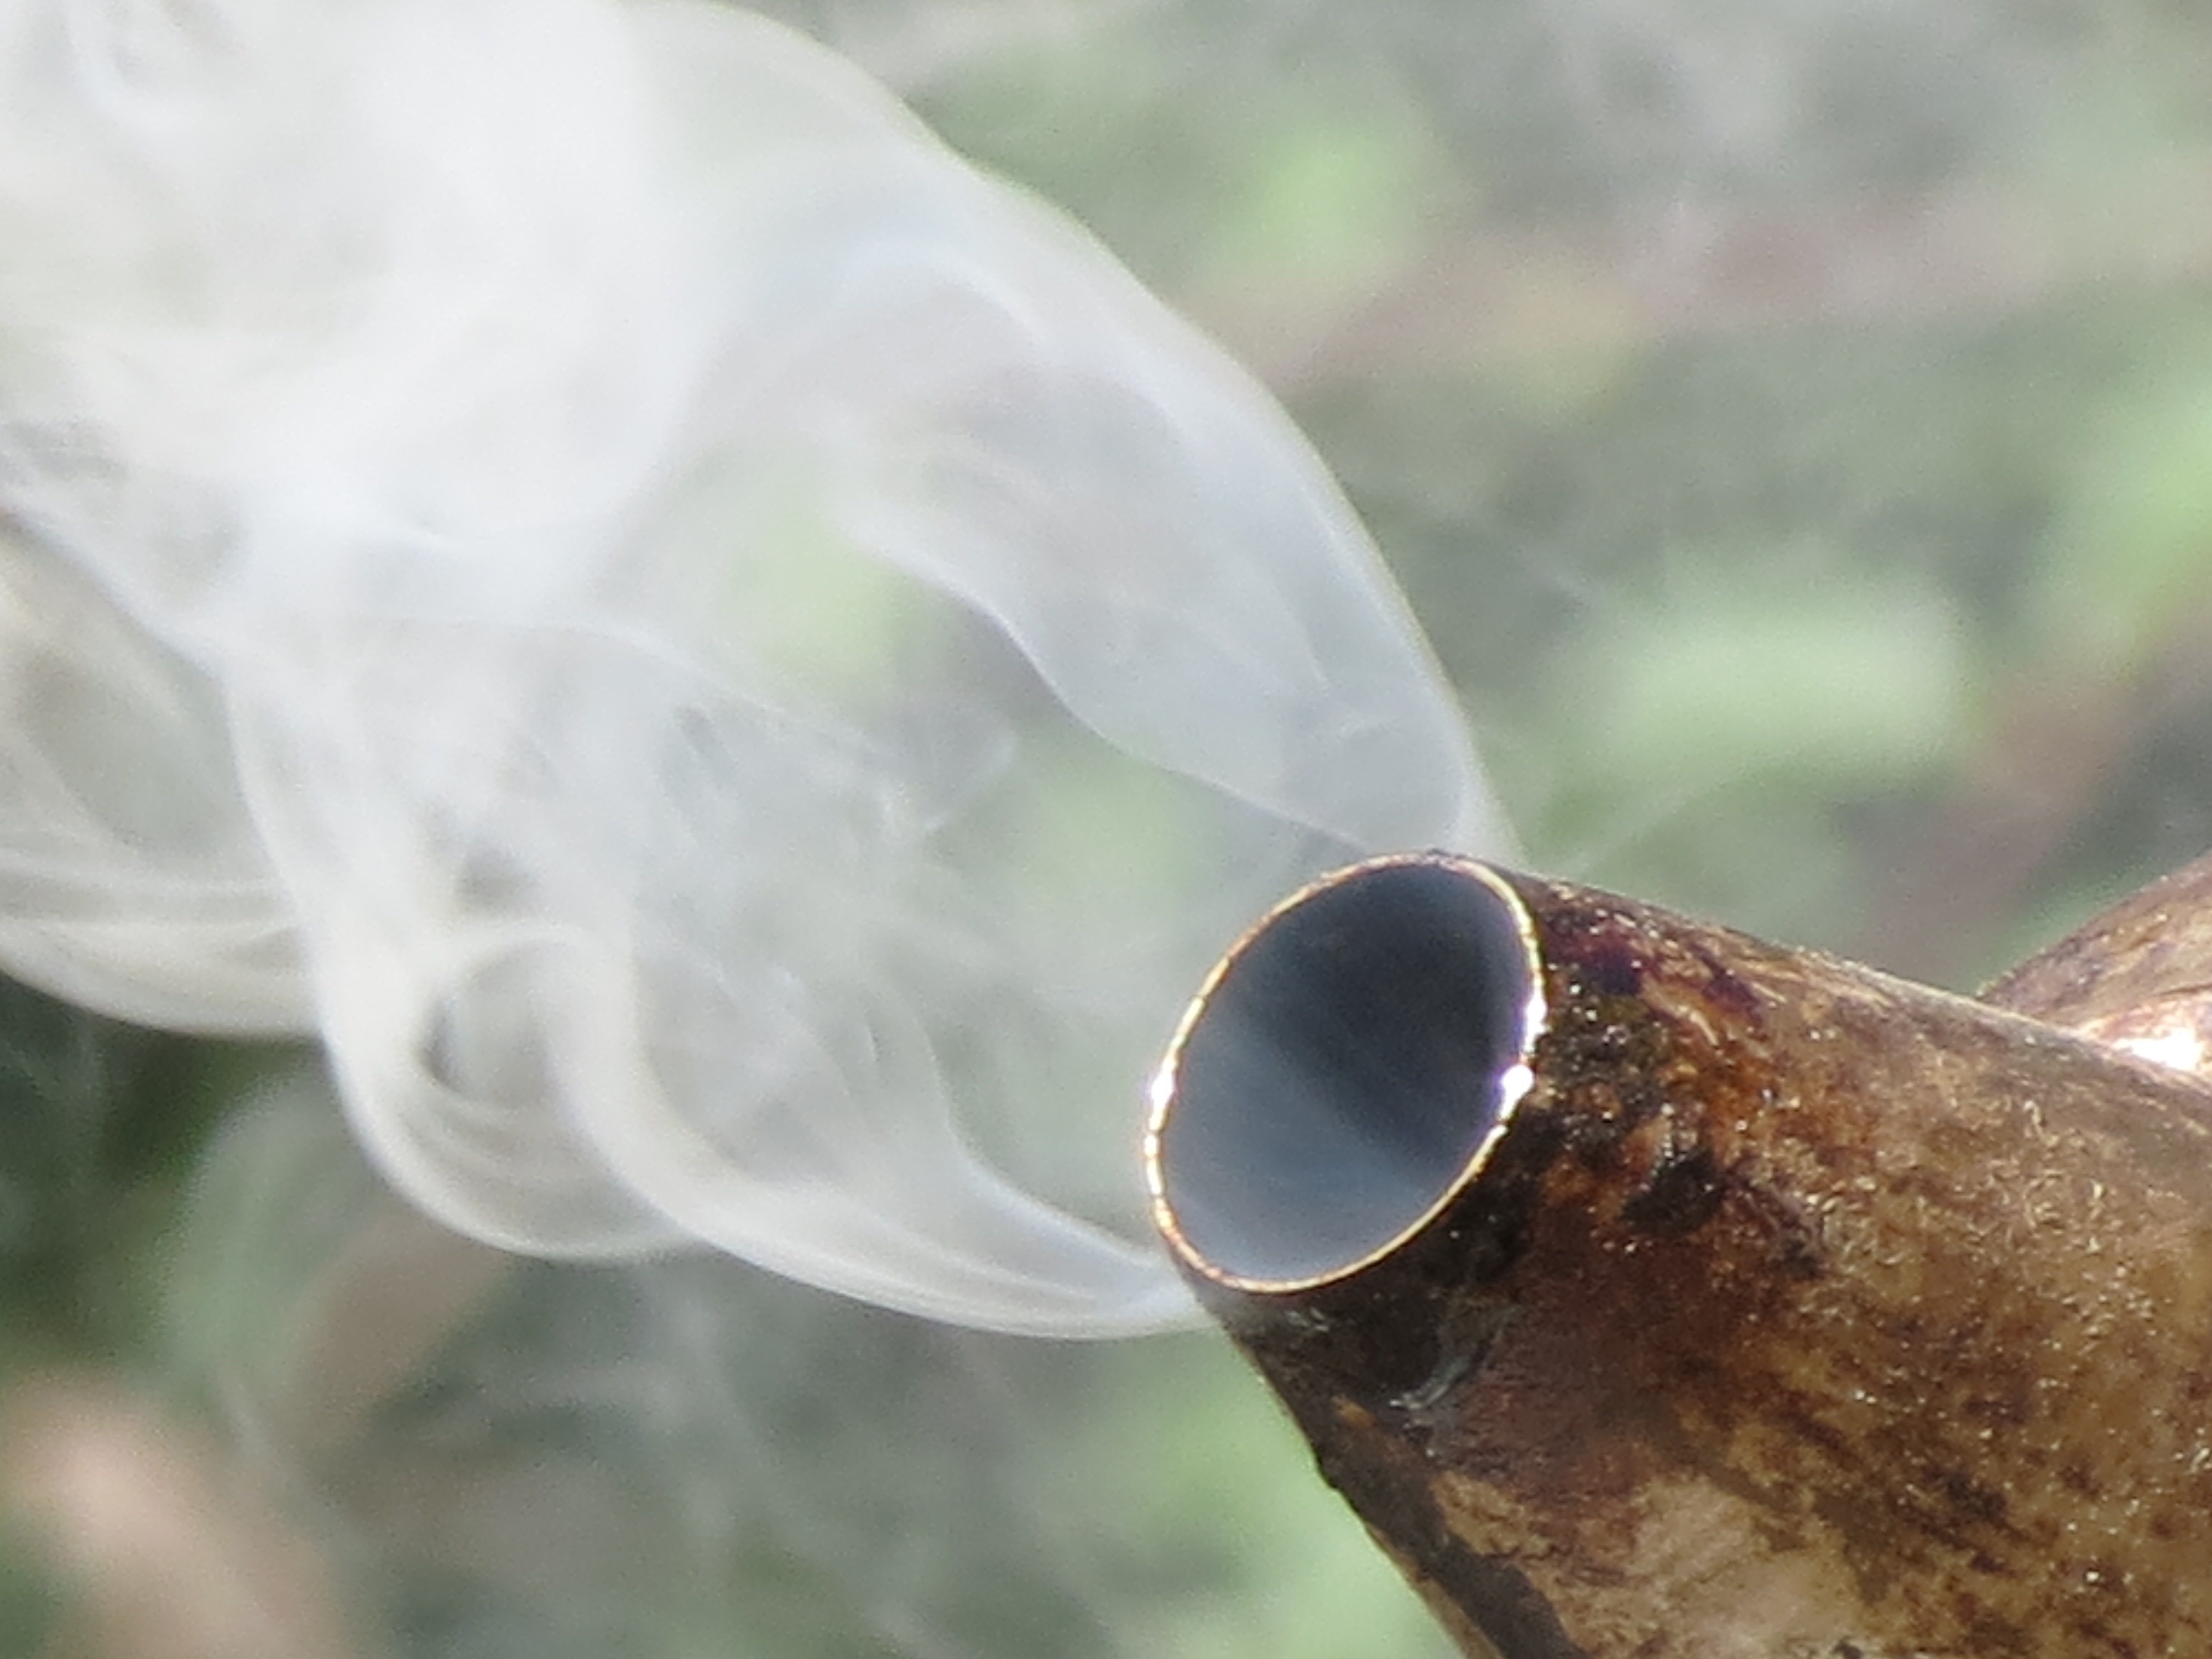
water, nature, grass, sunlight, leaf, flower, smoke, green, macro, flora, close up, macro photography, beekeeping smoker